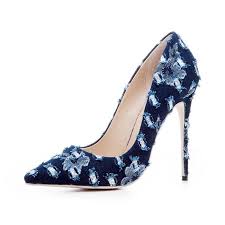
Waste category: shoes